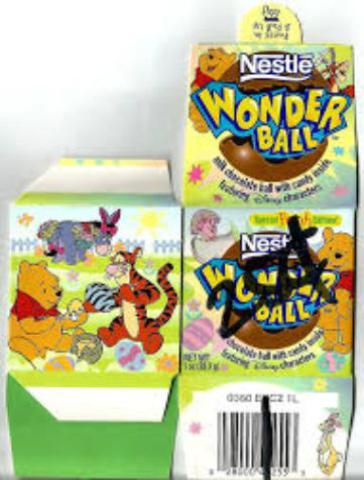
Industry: Leisure